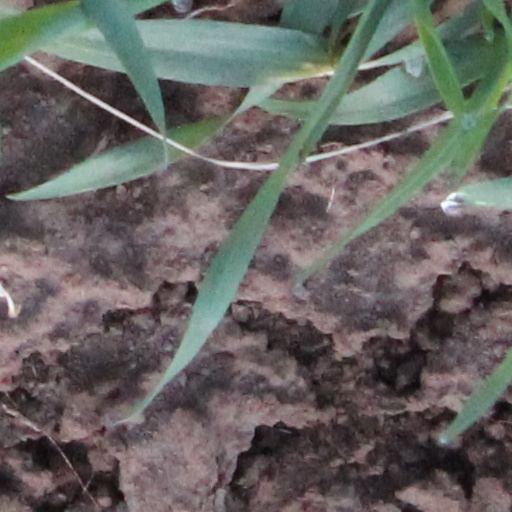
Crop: wheat